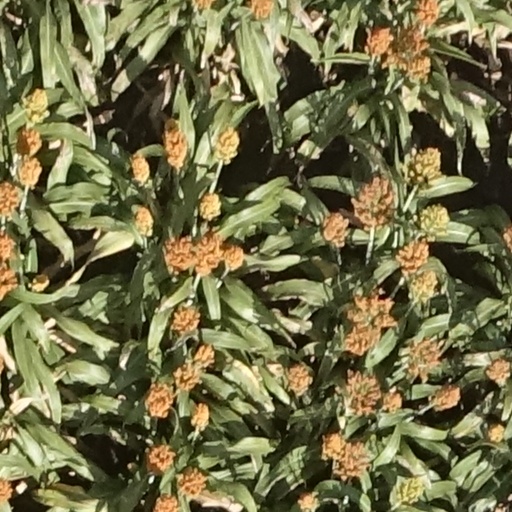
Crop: sorghum